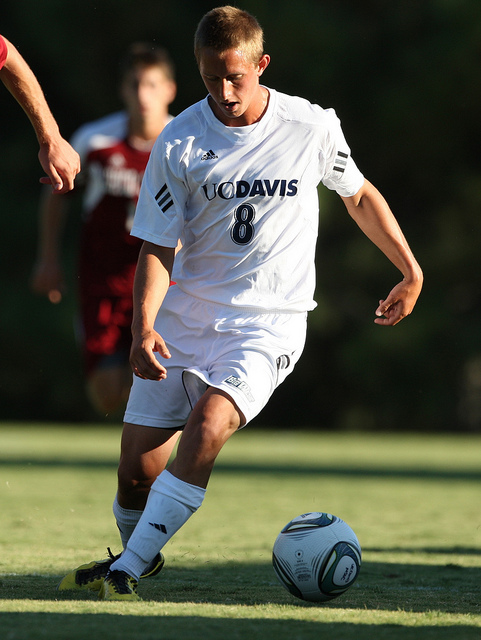
một cầu thủ bóng đá đang dẫn bóng ở trên sân